Balconies of Lima

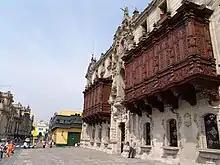
Office building with Balconies in Lima, this one in particular is Neo-Colonial.

The main features of the balconies are the lattice, still and baluster. The wooden balconies projecting at upper levels also allow for privacy and air circulation, an essential feature for buildings in warmer countries. Non-rounded balconies were introduced in Spain in the 18th century. Balconies of the 15th to the 17th century are noted for their openness, while balconies built after that period are more closed. Sevillan azulejos and mosaics are used in the construction of the balconies.